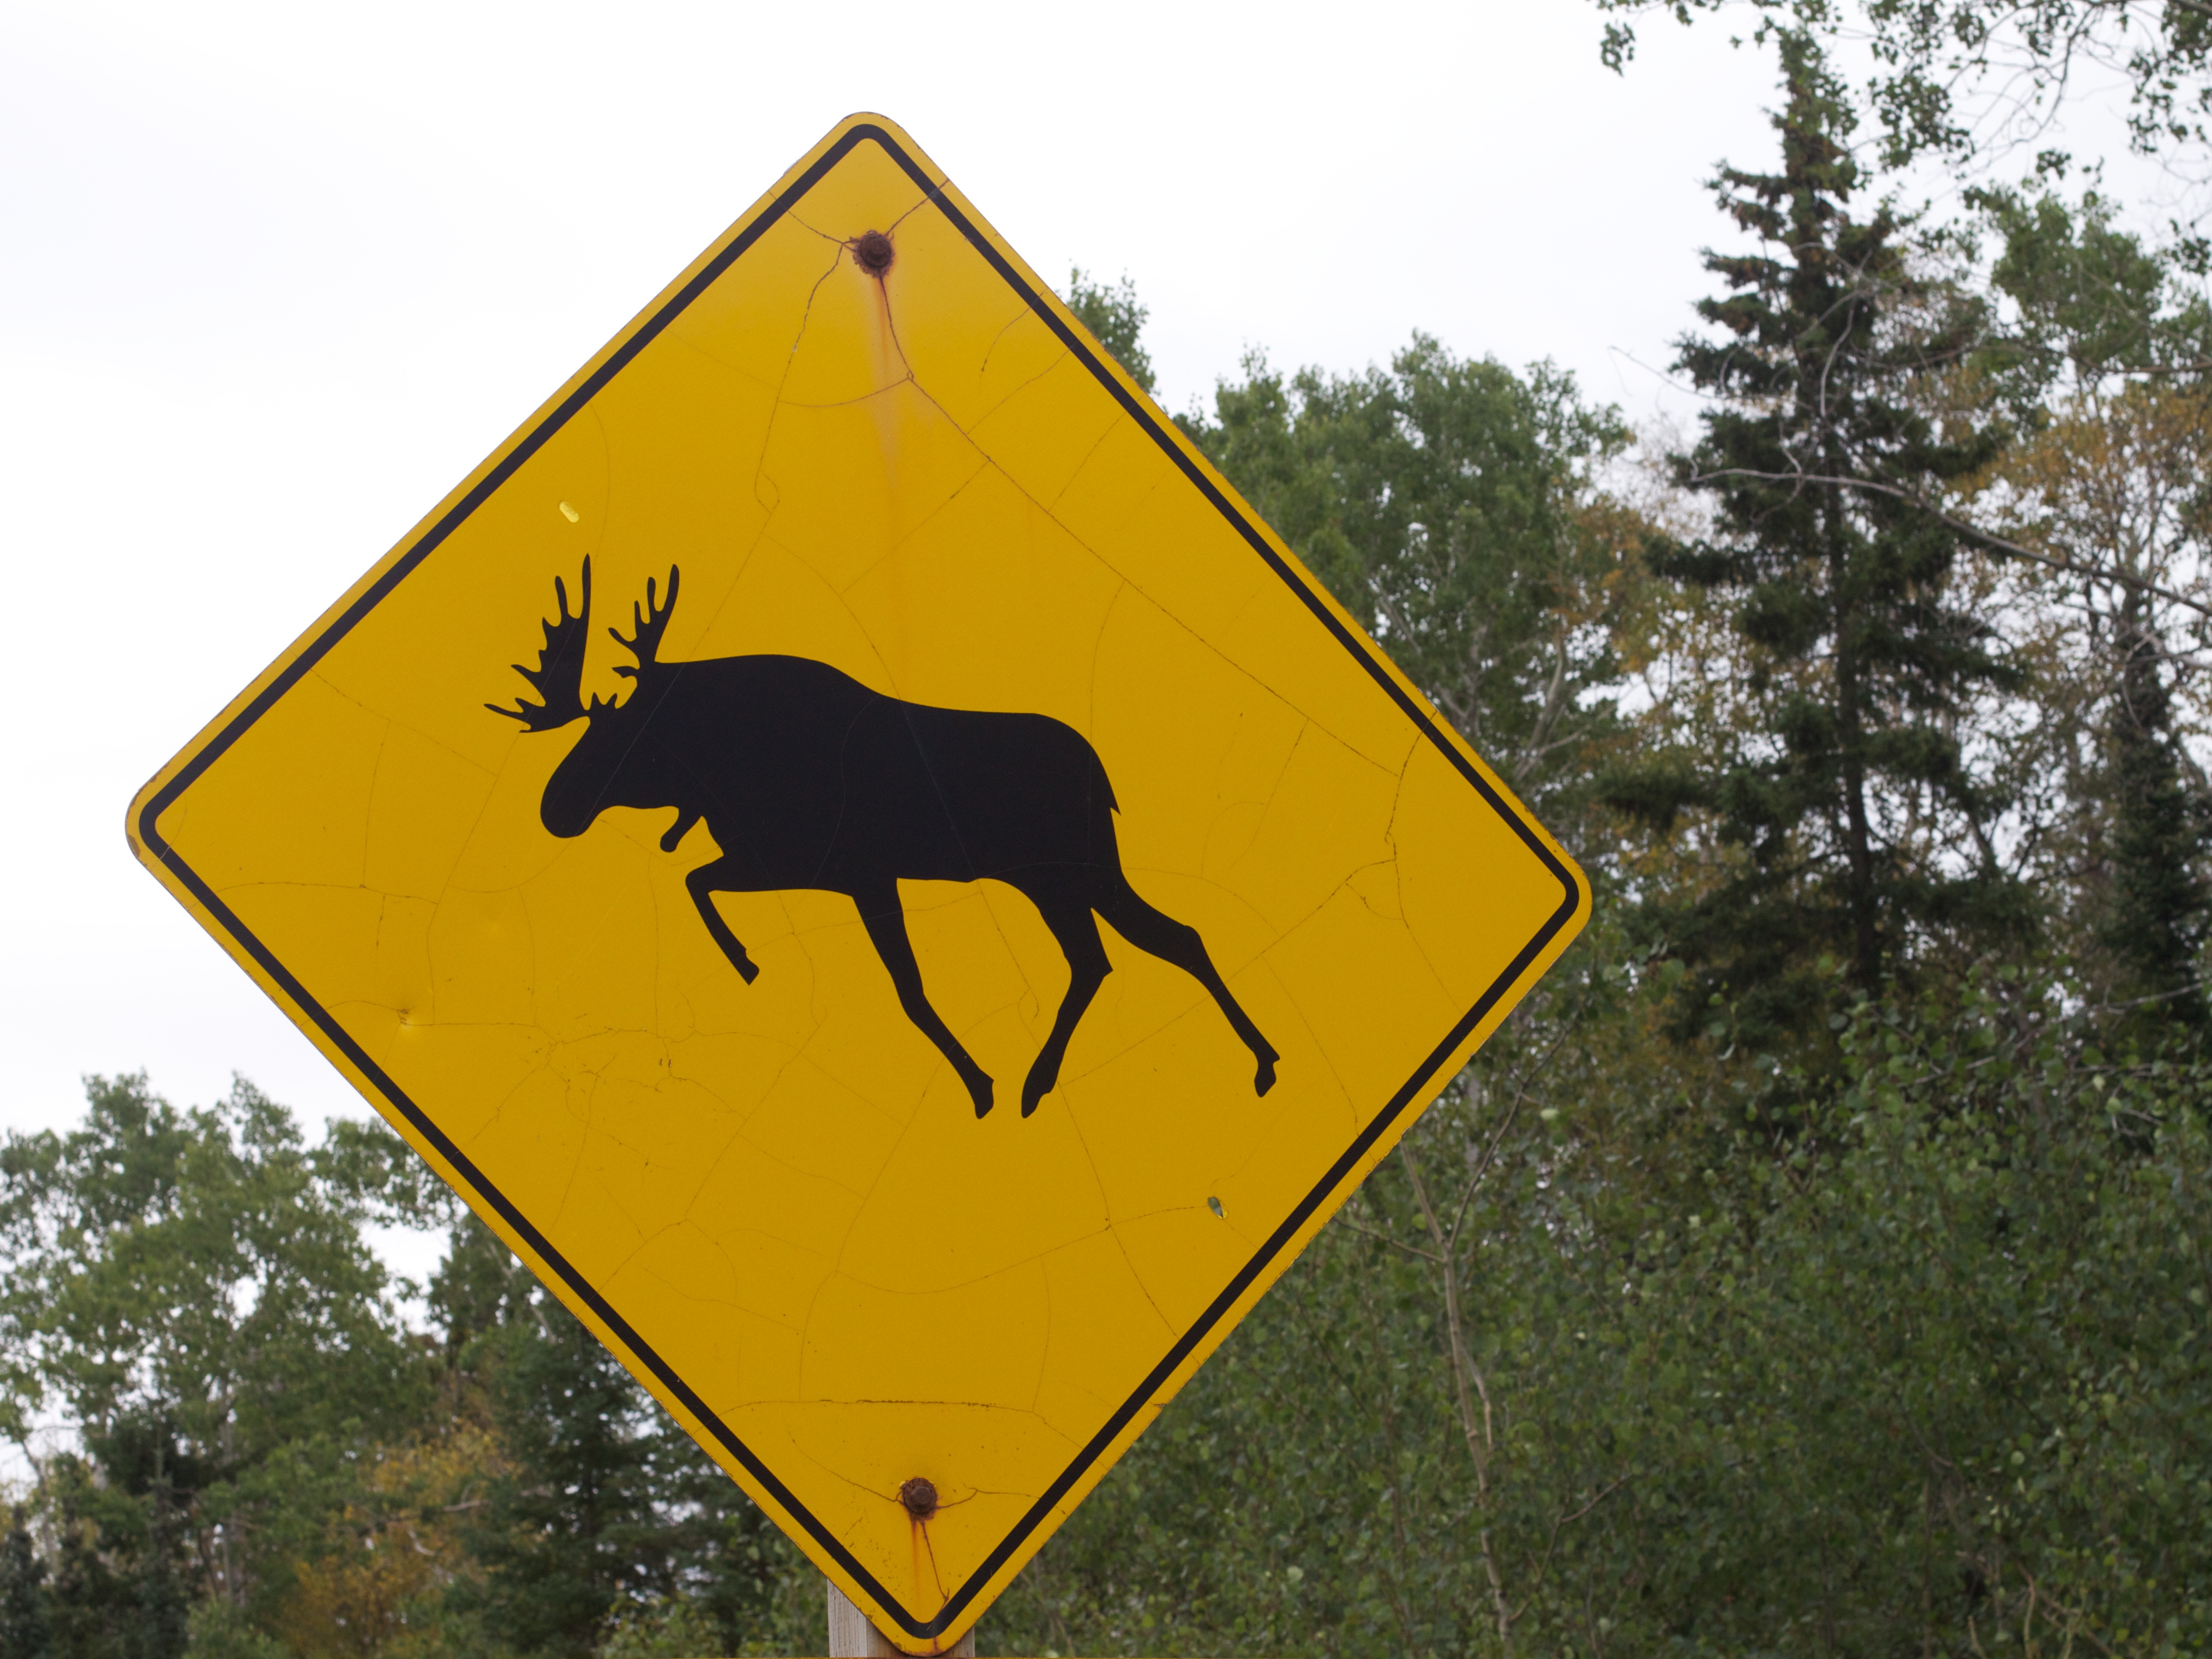
sign, signage, odyssey, hurleylounge, traffic sign